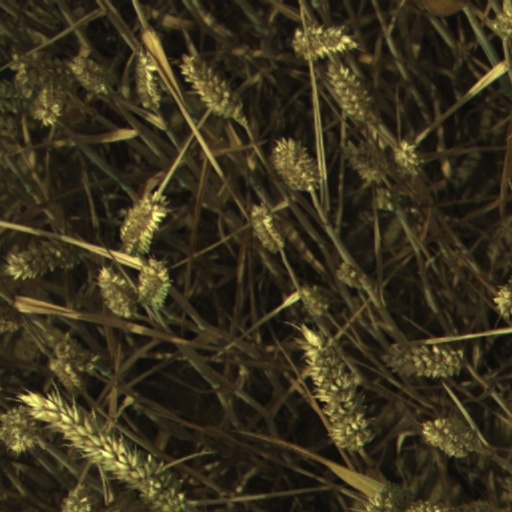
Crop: wheat